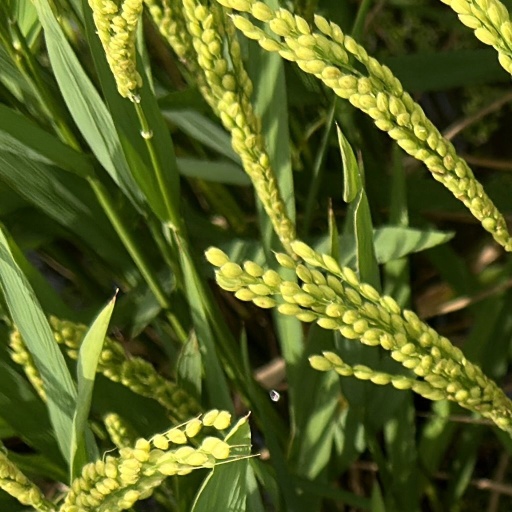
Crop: rice